Gaston Monnerville

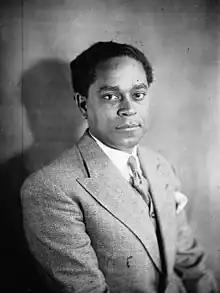
Monnerville as a member of the Chamber of Deputies in 1932

After joining the Radical Party, Monnerville was elected a member of the Chamber of Deputies for French Guiana in 1932. He was reelected in 1936. He was Undersecretary of State for Colonies in the government of Prime Minister Camille Chautemps of 1937–1938.